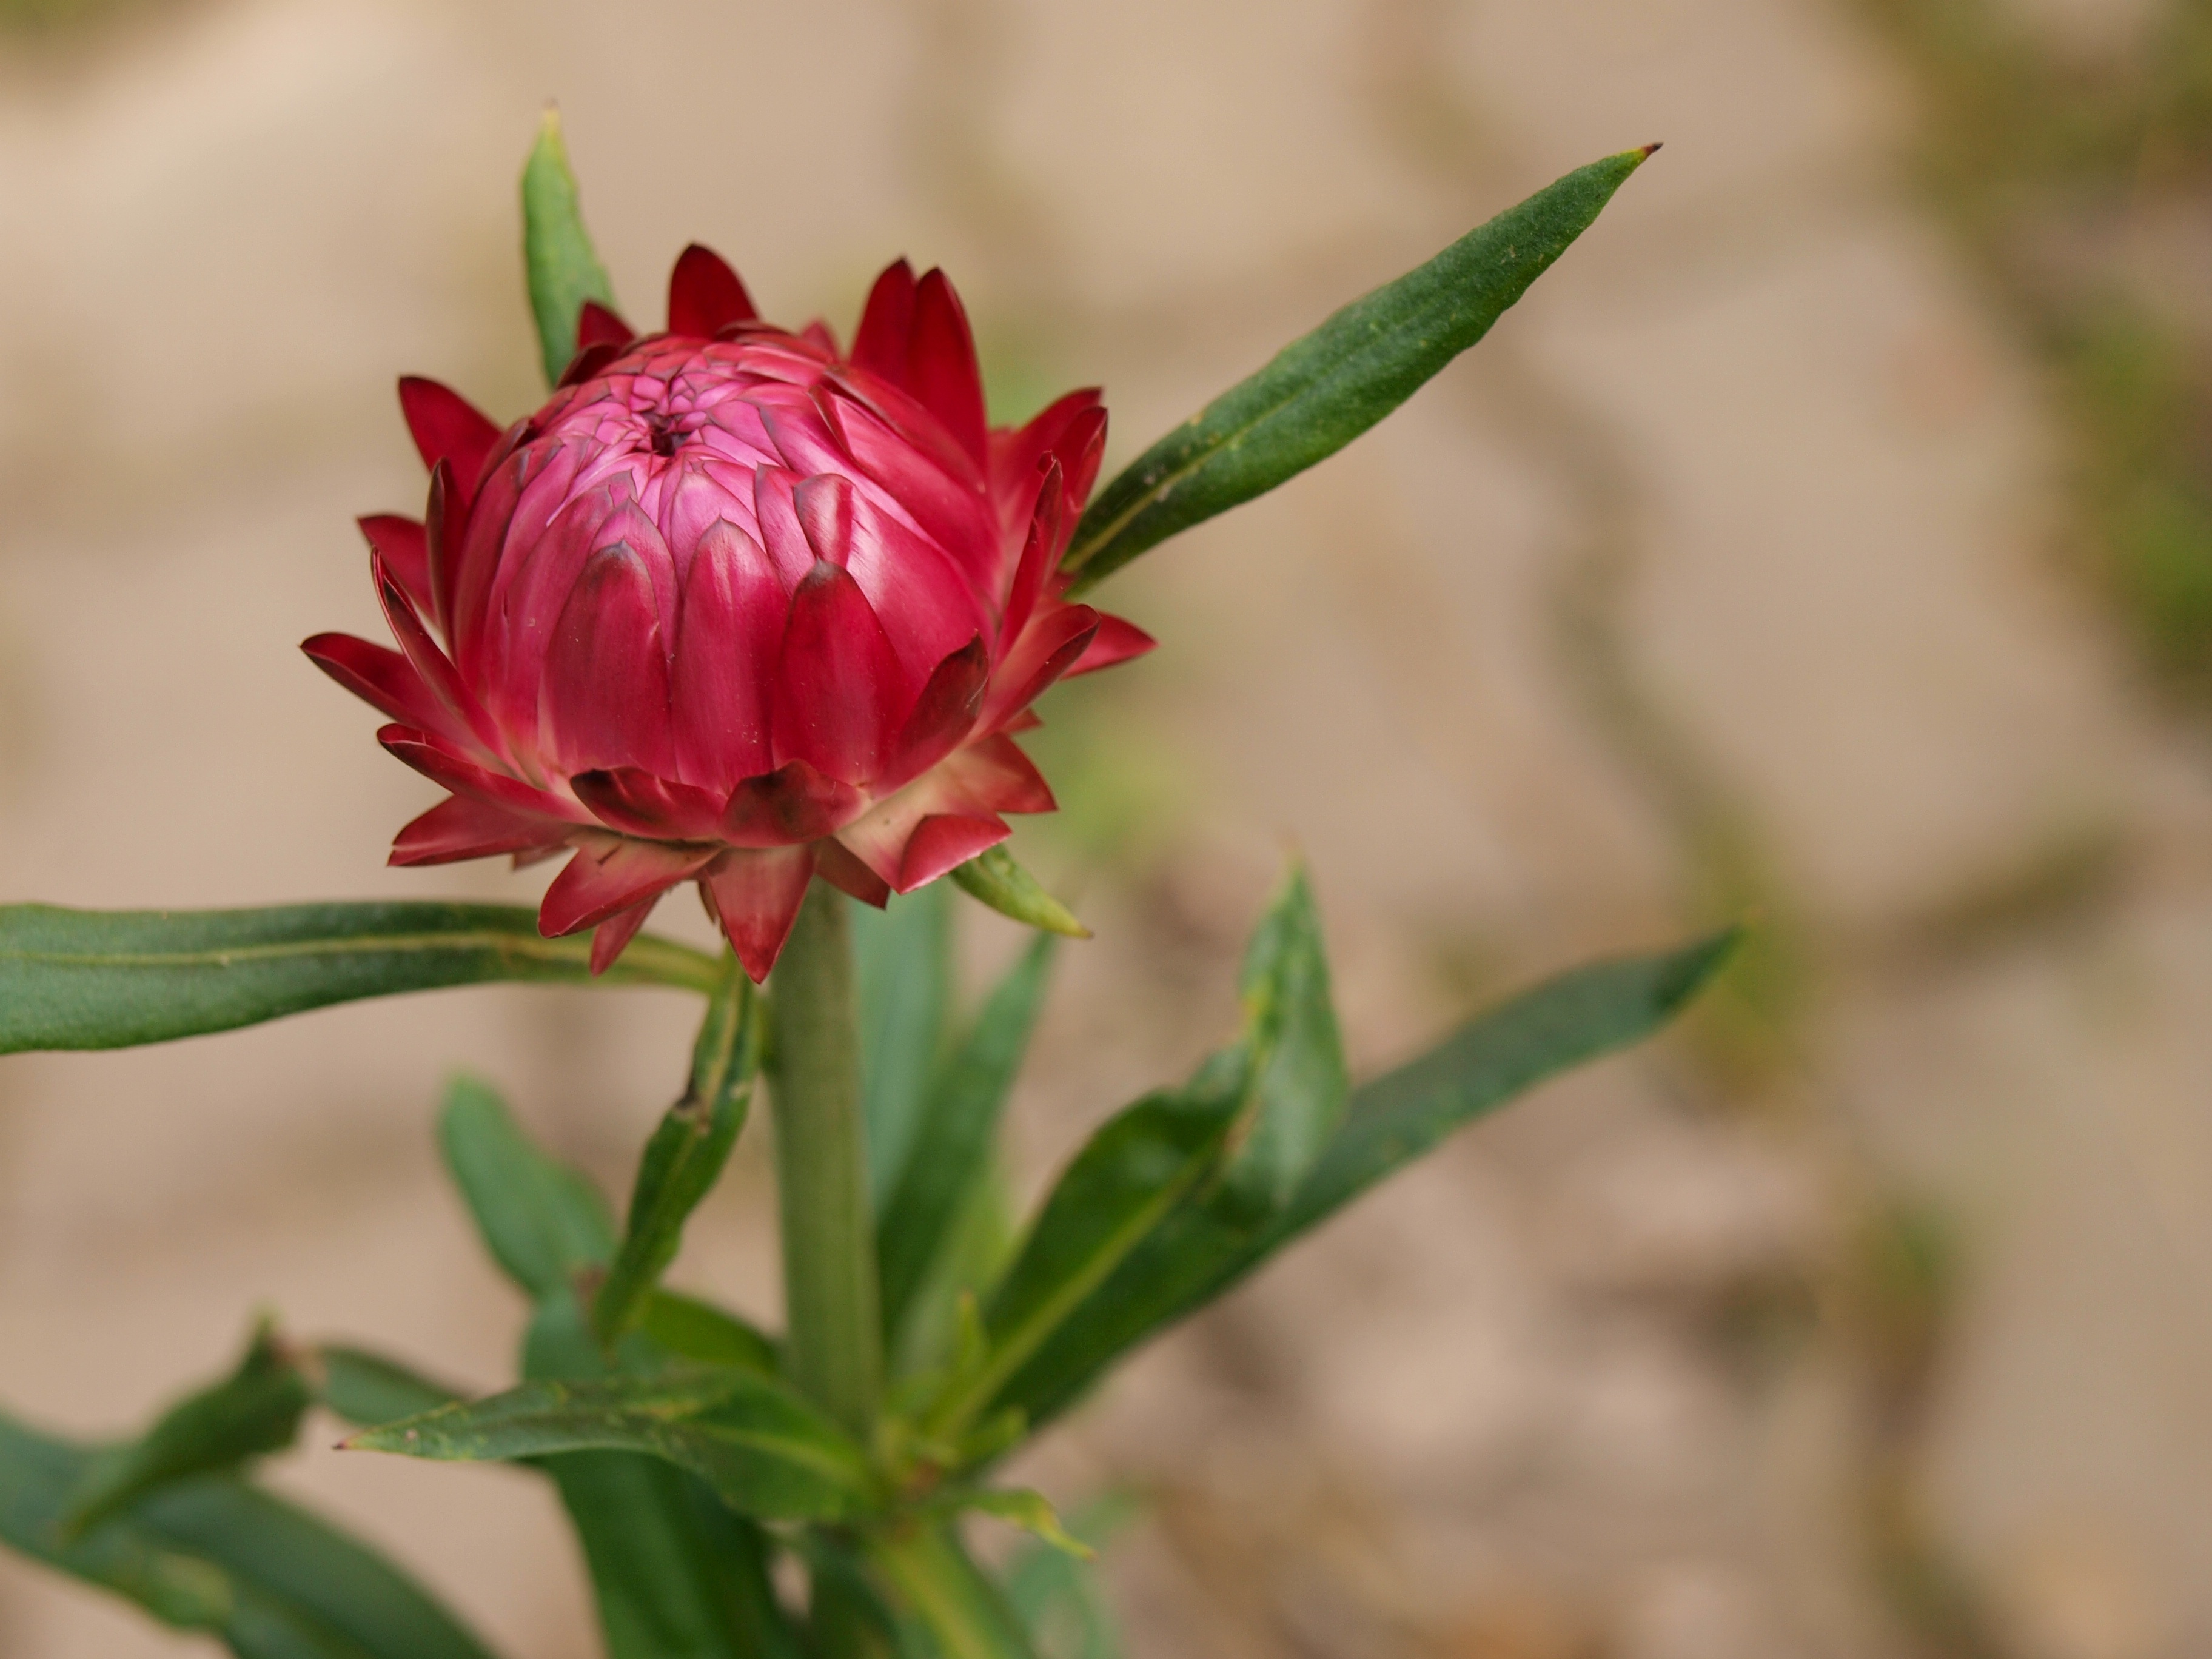
blossom, plant, flower, petal, bloom, red, botany, flora, wildflower, close up, bud, macro photography, flowering plant, plant stem, land plant